Interstate 90 in Montana

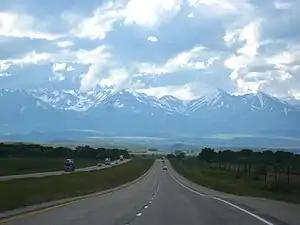
West of Park City facing west

Still paralleling the Yellowstone River, I-90 travels northwest intersecting S-298 and US 191 in the county seat of Big Timber. The highway turns back southeast, passing south of Greycliff and the Greycliff rest area, located from the Idaho border. The highway passes through the Sweet Grass–Stillwater county border just west of Reed Point. After passing into Stillwater County, I-90 crosses over the river, and enters the county seat of Columbus, intersecting MT 78 south of the highway and S-306 on the north side of the highway. The highway is titled the Robert E. Ewing Jr. Memorial Highway between mileposts 410 and 424. I-90 intersects the Columbus rest area, from the Idaho border, followed by Park City before exiting Stillwater County.